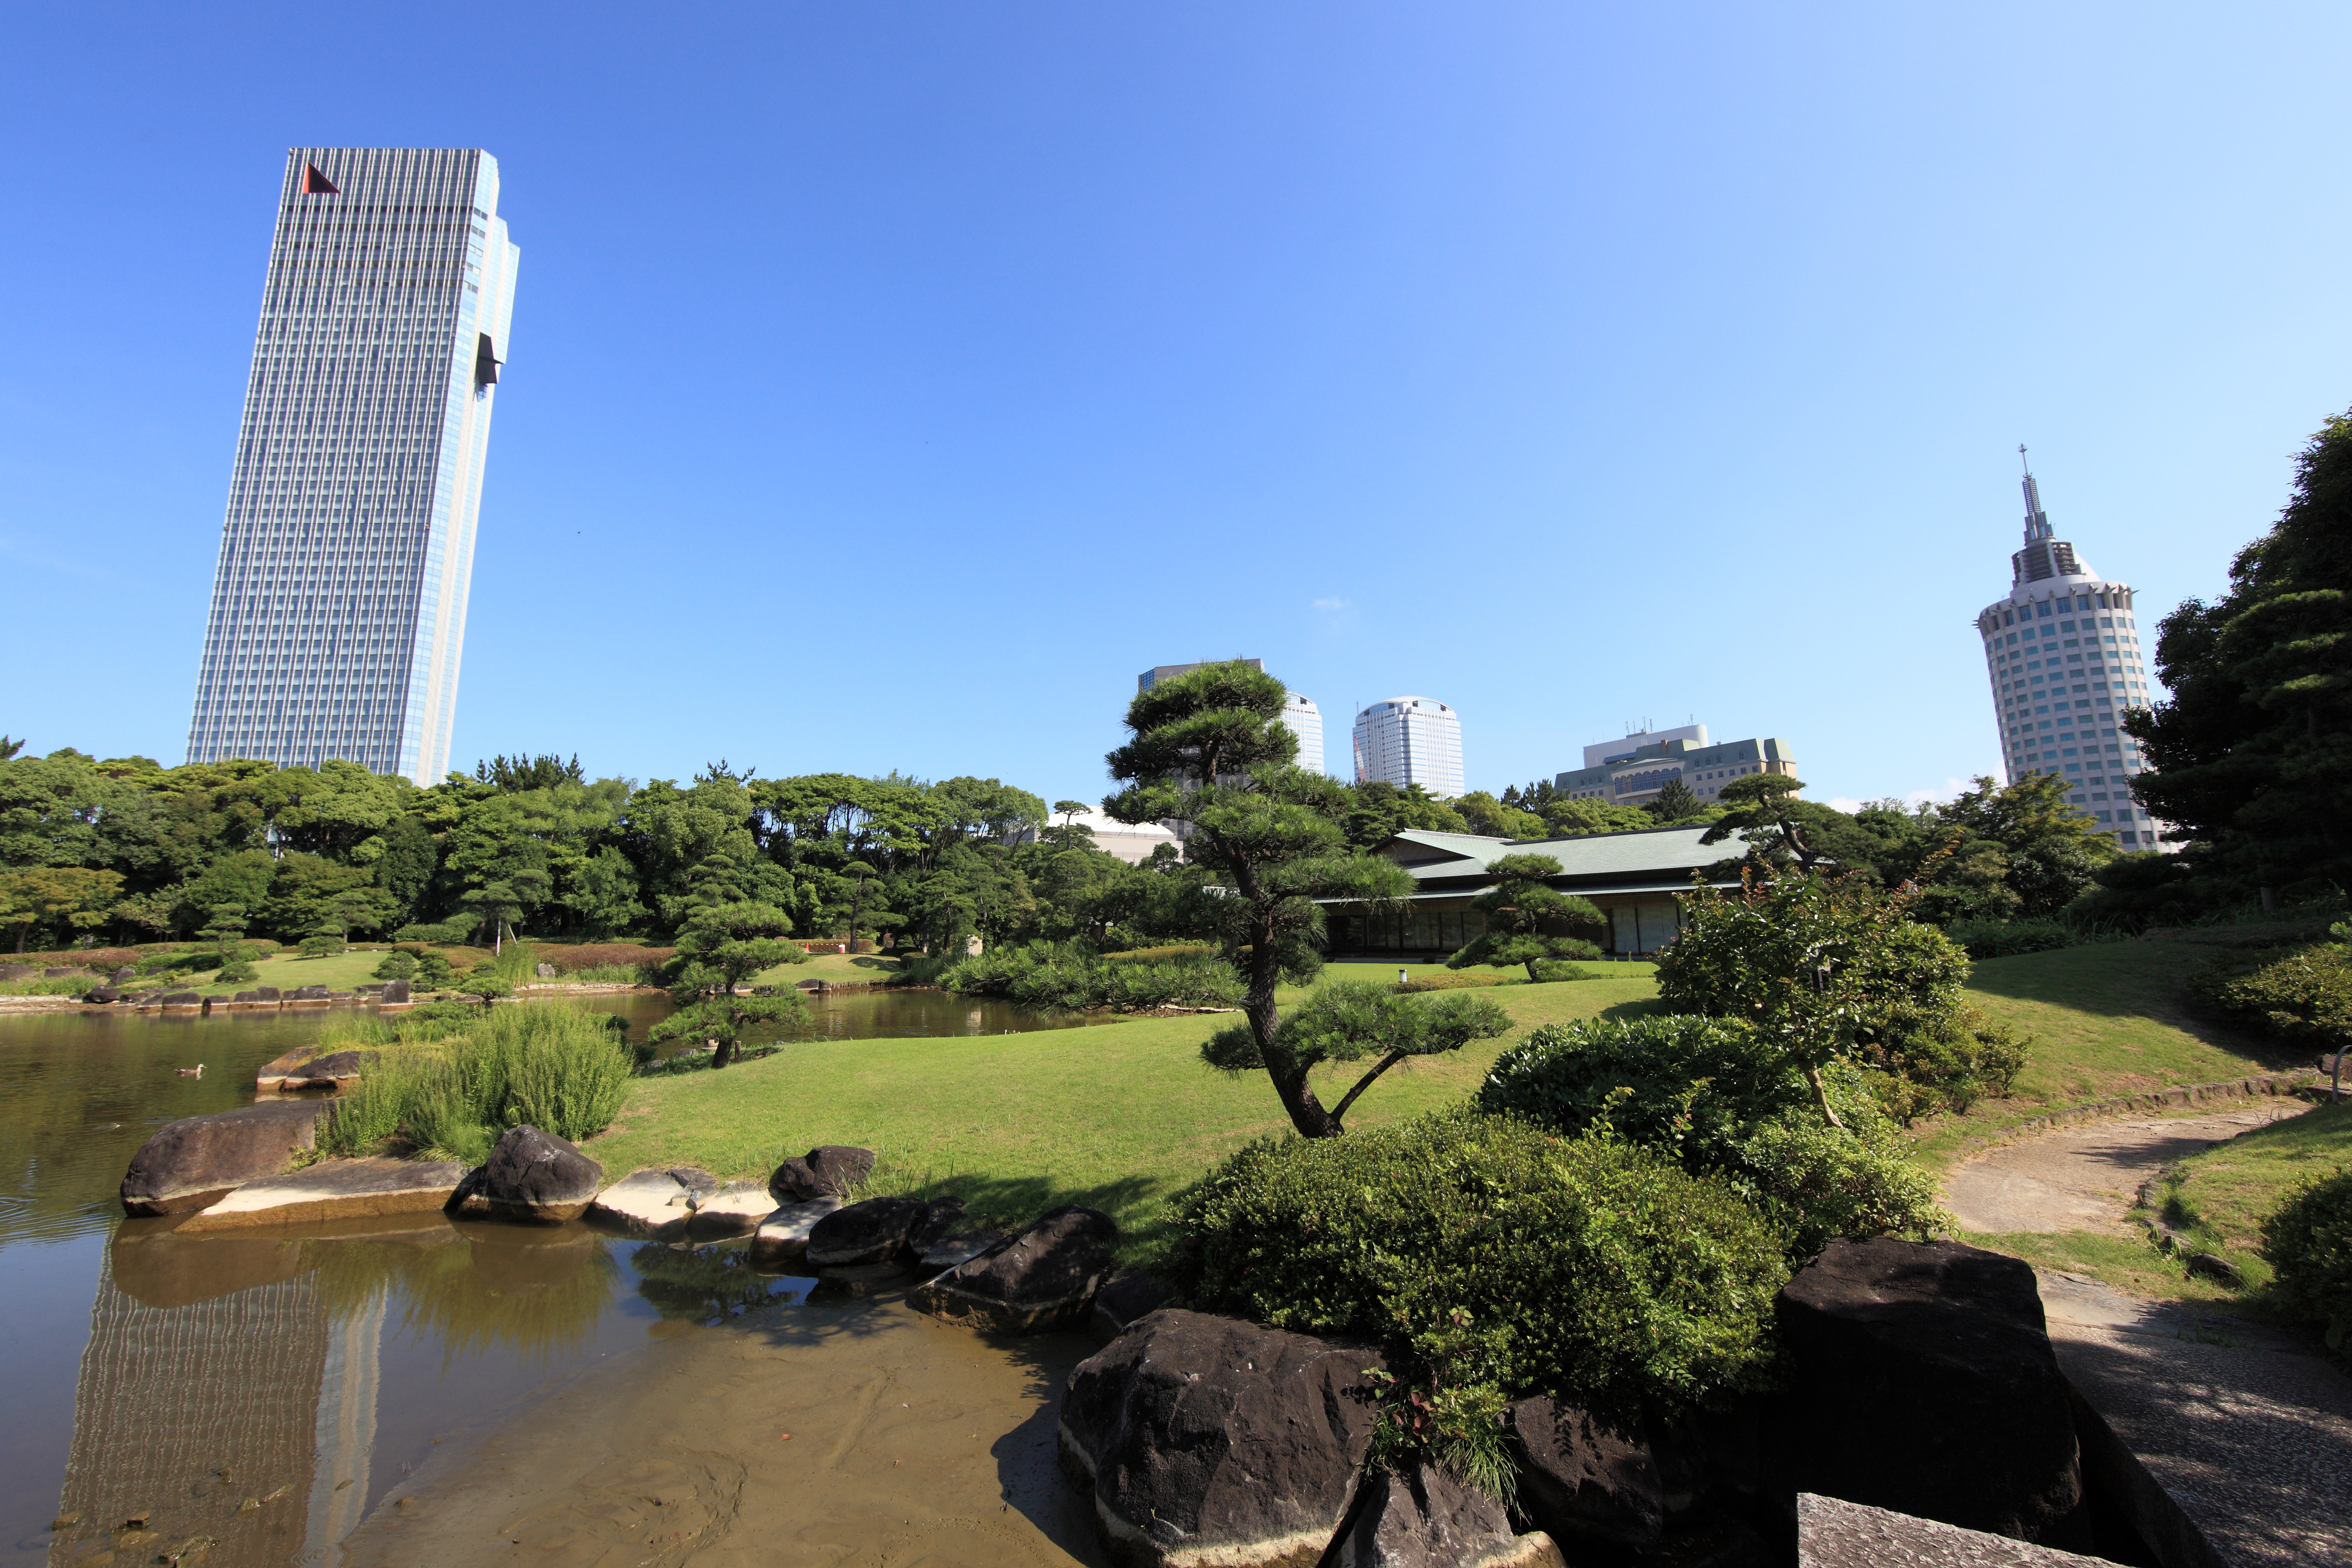
skyscraper, monument, high, tower, landmark, garden, tourism, japanese, 5d, style, hires, markii, hi, res, resolution, chiba, canonef14mmf28liiusm, makuharikaihinkouen, tours